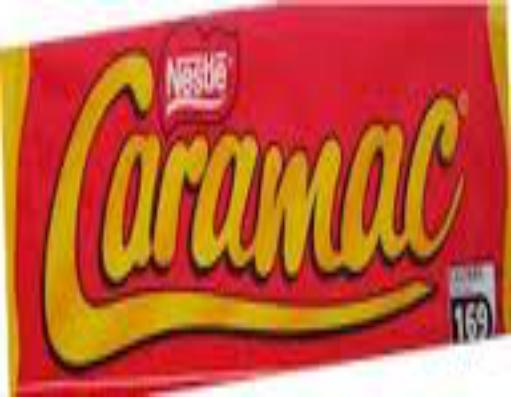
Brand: Caramac
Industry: Food